Scandals of the Ulysses S. Grant administration

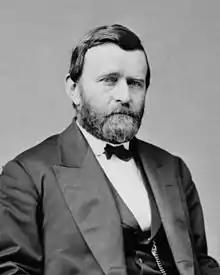
President Grant, 1870

Ulysses S. Grant and his administration, including his cabinet, suffered many scandals, leading to a continuous reshuffling of officials. Grant, ever trusting of his chosen associates, had strong bonds of loyalty to those he considered friends. Grant was influenced by political forces of both reform and corruption. The standards in many of his appointments were low, and charges of corruption were widespread. At times, however, Grant appointed various cabinet members who helped clean up the executive corruption. Starting with the Black Friday (1869) gold speculation ring, corruption would be discovered in seven federal departments. The Liberal Republicans, a political reform faction that bolted from the Republican Party in 1871, attempted to defeat Grant for a second term in office, but the effort failed. Taking over the House in 1875, the Democratic Party had more success in investigating, rooting out, and exposing corruption in the Grant Administration. Nepotism, although legally unrestricted at the time, was prevalent, with over 40 family members benefiting from government appointments and employment. In 1872, Senator Charles Sumner, labeled corruption in the Grant administration "Grantism."